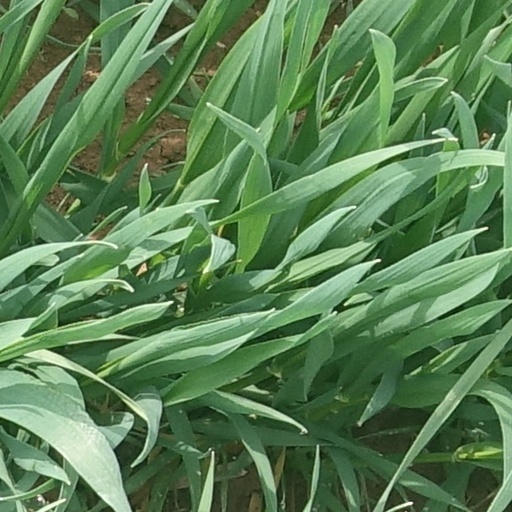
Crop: wheat